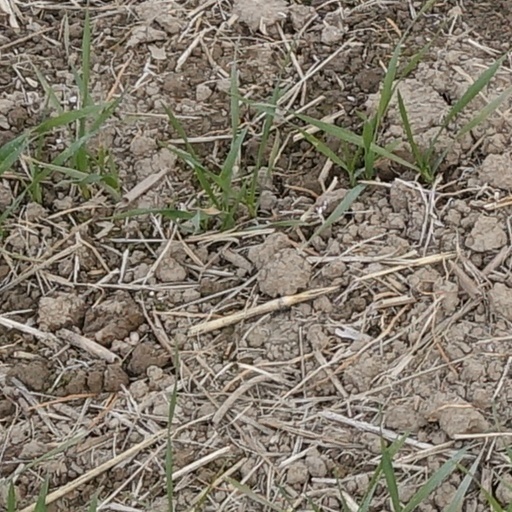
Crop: wheat